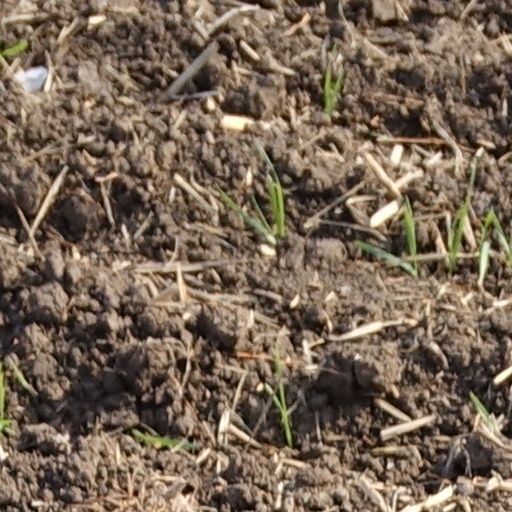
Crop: wheat